Loggia dei Militi

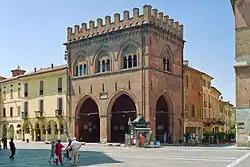
Main façade of the Loggia dei Militi

The Loggia dei Militi (Italian: "Soldiers' Loggia") is a historical building in Cremona, northern Italy. As reported by an inscription on its façade, it was built in 1292.